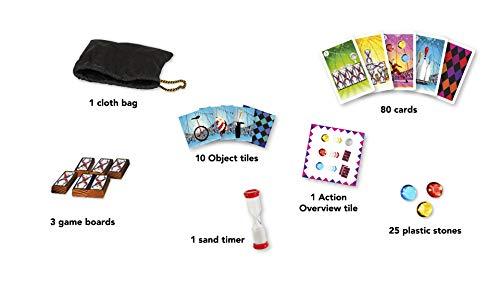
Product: Brain Games Voila! Board Game - A Fast and Fun Family Board Game - Play with Kids, Teenagers and Adults - Award Winning Games for Children, Families & Casual Gamers
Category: Toys & Games | Games & Accessories | Board Games
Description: BRAIN GAMES: We love board games From quick, simple, and fun family games to brain teasers to test your intelligence, every Brain Games product has beautiful graphics and unique gameplay.
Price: $15.59
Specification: ProductDimensions:10.8x7.6x2.6inches|ItemWeight:1pounds|ShippingWeight:1.37pounds(Viewshippingratesandpolicies)|DomesticShipping:ItemcanbeshippedwithinU.S.|InternationalShipping:ThisitemcanbeshippedtoselectcountriesoutsideoftheU.S.LearnMore|ASIN:B01B2O2NS4|Itemmodelnumber:BGP5151|Manufacturerrecommendedage:10yearsandup